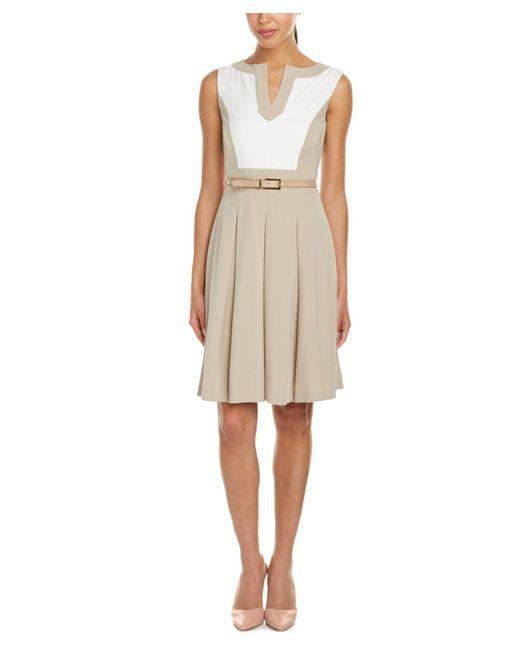
Damen ärmelloses beige Satinkleid mit weißem Frontdesign